Robert Hooke

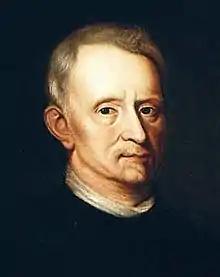
Portrait conjectured to be Hooke, but almost certainly Jan Baptist van Helmont

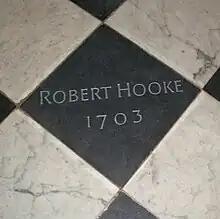
Hooke memorial plaque in Westminster Abbey

Robert Hooke was Surveyor to the City of London and chief assistant to Christopher Wren, in which capacities he helped Wren rebuild London after the Great Fire of 1666. Hooke designed the Monument to the Great Fire of London (1672), Montagu House in Bloomsbury (1674) and Bethlem Royal Hospital (1674), which became known as "Bedlam". Other buildings Hooke designed include the Royal College of Physicians (1679); Aske's Hospital (1679), Ragley Hall, Warwickshire (1680); the Church of St Mary Magdalene at Willen, Buckinghamshire (1680) and Ramsbury Manor, Wiltshire (1681). He worked on many of the London churches that were rebuilt after the fire; Hooke was generally subcontracted by Wren; from 1671 to 1696, Wren's office paid Hooke £2,820 in fees, more than he ever earned from his Royal Society and Cutler Lectureship posts.